Ferruginous hawk

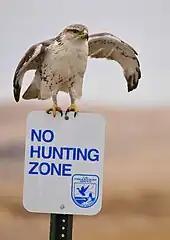
Ferruginous hawk at Lacreek National Wildlife Refuge

The ferruginous hawk is one of the most adaptable nesters of the raptors, and will use trees, ledges, rock or dirt outcrops, the ground, haystacks, nest platforms, power poles, and other man-made structures. Within some broad categories such as cliffs, the variety includes clay, dirt and rock substrates. Tree nests are typically in isolated trees or isolated clumps of trees in exposed locations. Authors differ as to whether ground nests are more successful than tree nests, but they are more susceptible to mammalian predation. Nest locations are reused frequently, but several nests may be built in an area. Typically, one or two alternate nests may exist but up to eight have been found on some territories.